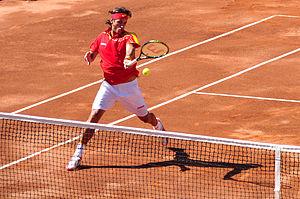
La Coupe Davis est la plus prestigieuse des compétitions internationales annuelles de tennis masculin par équipes. Créée en 1900 par Dwight Davis, elle est gérée par la Fédération internationale de tennis. Initialement appelée International Lawn Tennis Challenge, elle n'oppose d'abord que la Grande-Bretagne et les États-Unis et ne s'ouvre à d'autres nations qu'à partir de 1904. Elle ne prend son nom actuel qu'en 1945 après la mort de son créateur. Depuis 2017, elle est également nommée Coupe du monde de tennis, tout comme la Fed Cup, qui est considérée comme son équivalent féminin. Le caractère collectif de la Coupe Davis tranche avec les autres grands tournois de tennis, sport individuel par excellence malgré l'existence du double.